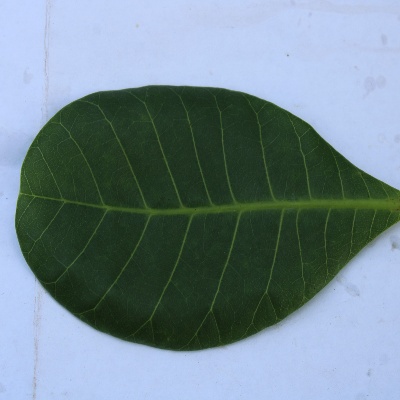
Crop: Cashew
Condition: healthy